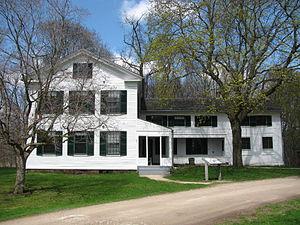
Le parc national de Cuyahoga Valley est situé dans l'État américain d'Ohio, dont il est le seul parc national. Il a été proclamé parc national le 11 octobre 2000 et couvre une superficie d'environ 133 km².